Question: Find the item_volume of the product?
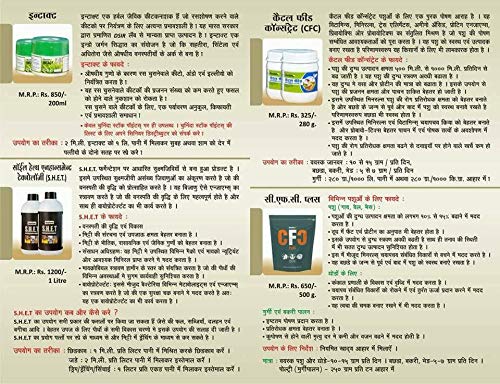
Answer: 1.0 millilitre